Close II You

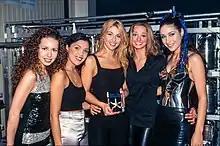

Close II You was a Dutch girl group founded in 1996. It was then disbanded in 2001 and reformed from 2011 to 2013.